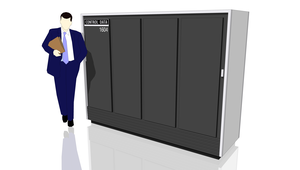
Vue générale du superordinateur CDC 1604, conçu par Seymour Cray, avec une silhouette à l'échelle.